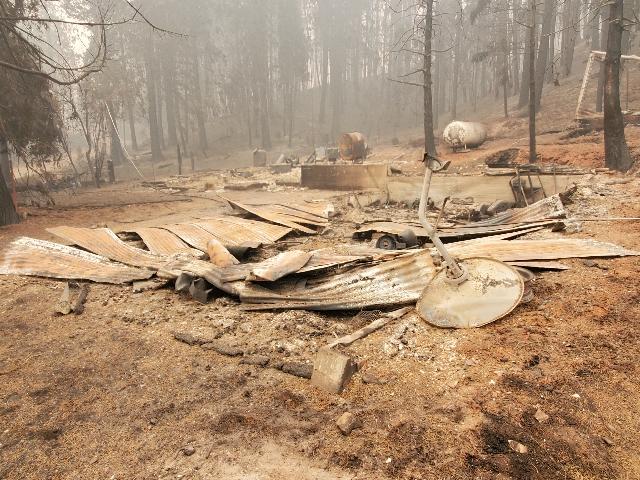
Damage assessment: destroyed